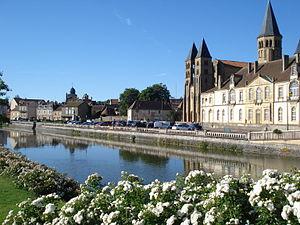
La Bourbince est une rivière du département de Saône-et-Loire, en région Bourgogne-Franche-Comté en France. C'est un affluent gauche de l'Arroux, donc un sous-affluent de la Loire.